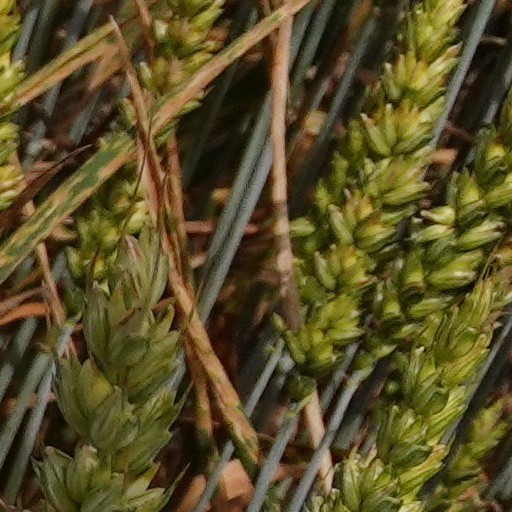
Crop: wheat